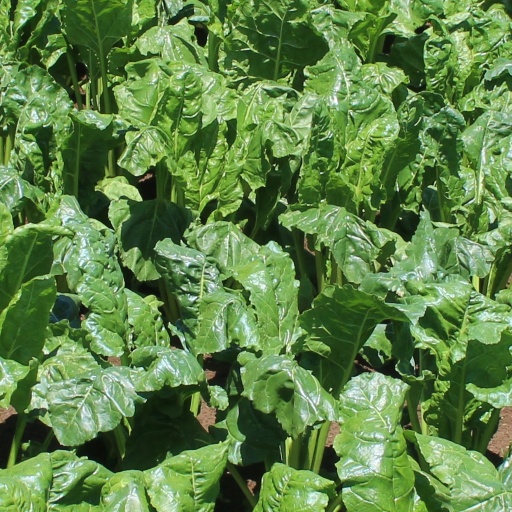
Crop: sugar beet